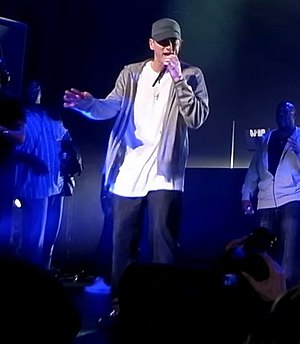
Eminem / Liv og karriere / 2009-2011: Recovery og gendannelse af 'Bad Meets Evil'
Eminem, sammen med D12, optræder i 2009.
Marshall Bruce Mathers III, bedre kendt under sit kunstnernavn Eminem